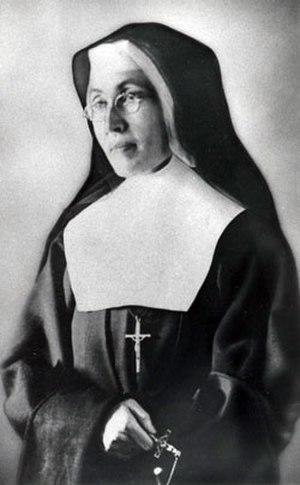
Délia Tétreault
Cette liste de saints concerne les saints, bienheureux, et vénérables reconnus comme tels par l'Église catholique, ayant vécu au XXᵉ siècle. Sur cette période, l'Église a donné comme modèles évangéliques 152 saints et 2 038 bienheureux.
Délia Tétreault, née le 4 février 1865 à Marieville et décédée en 1941, est une religieuse et une fondatrice de congrégation canadienne.